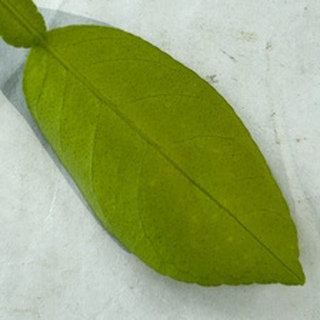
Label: healthy_lemon